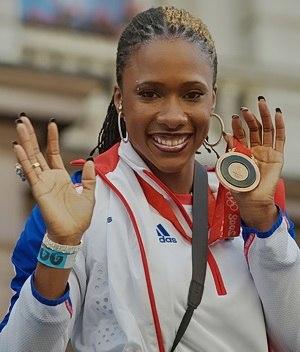
Natasha De'Anka « Tasha » Danvers est une athlète britannique, spécialiste du 400 m haies, qui a remporté la médaille de bronze aux Jeux olympiques de Pékin.